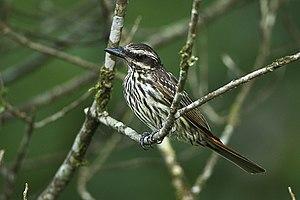
Myiodynastes est un genre d'oiseaux de la famille des Tyrannidae.